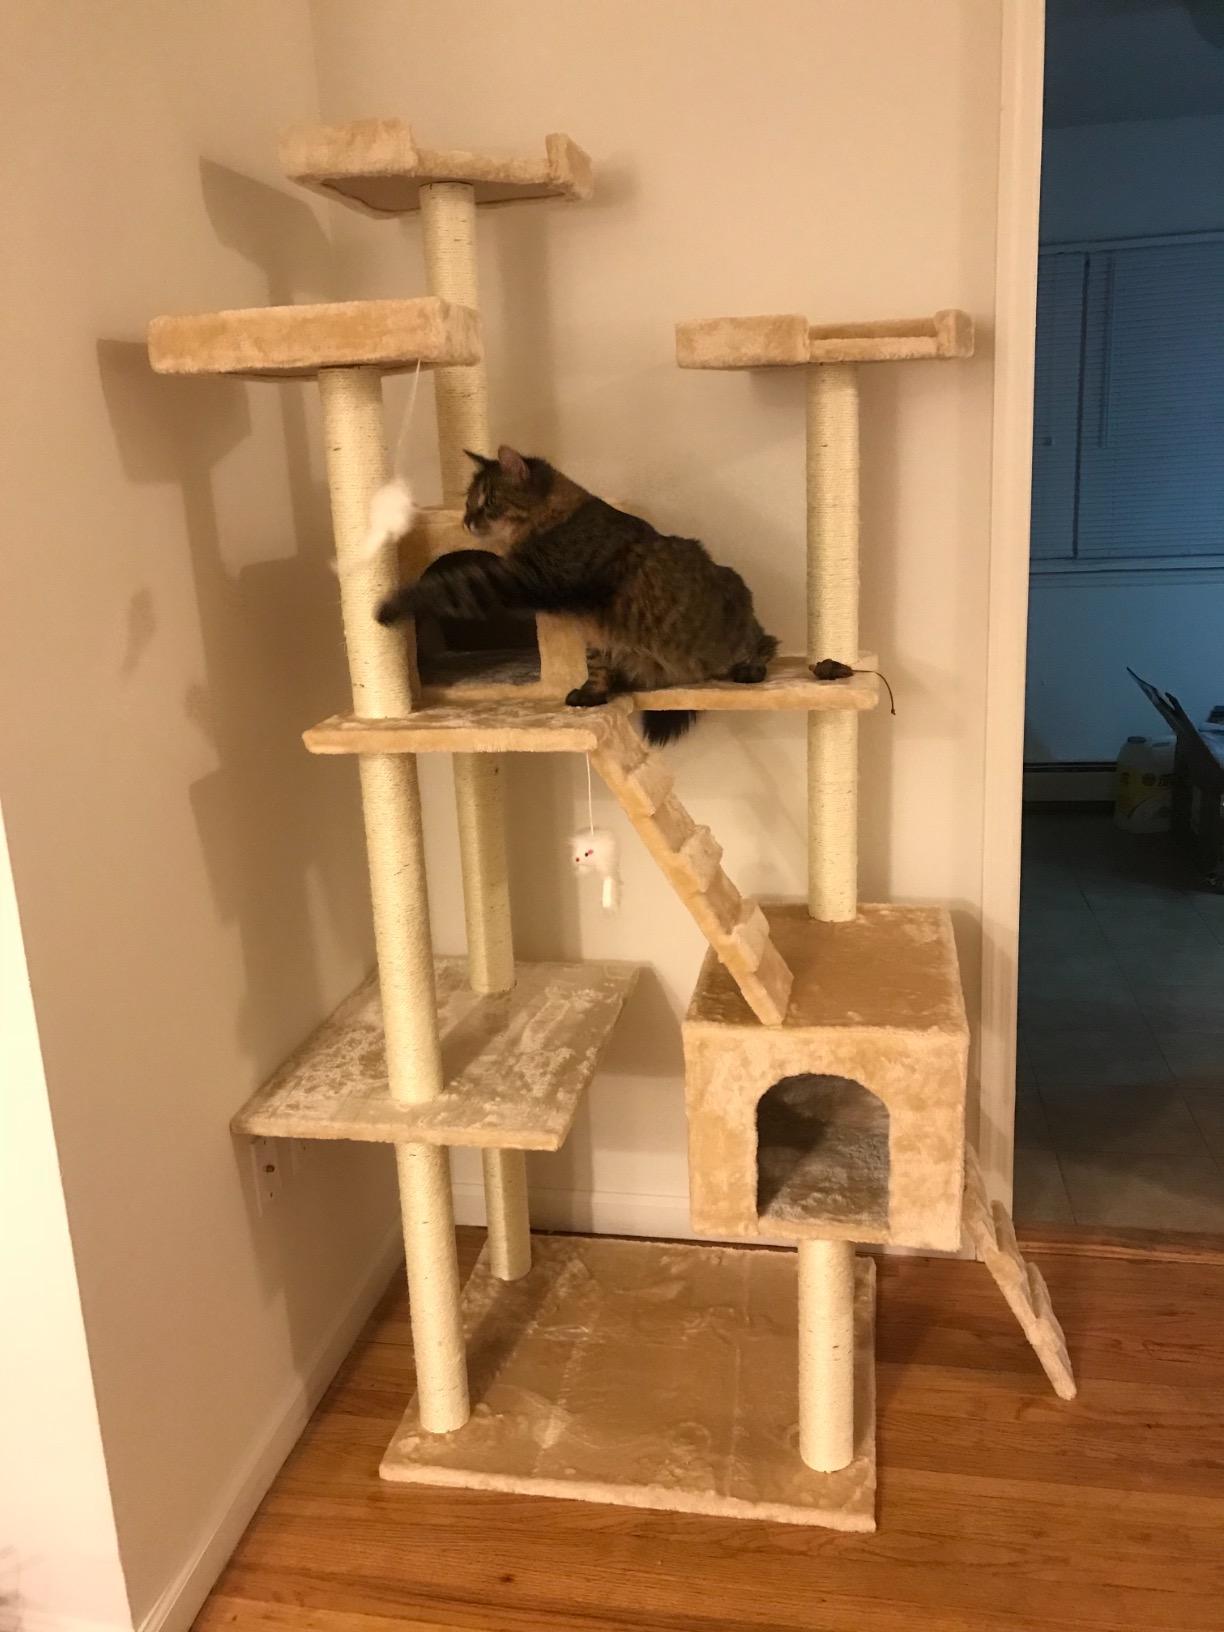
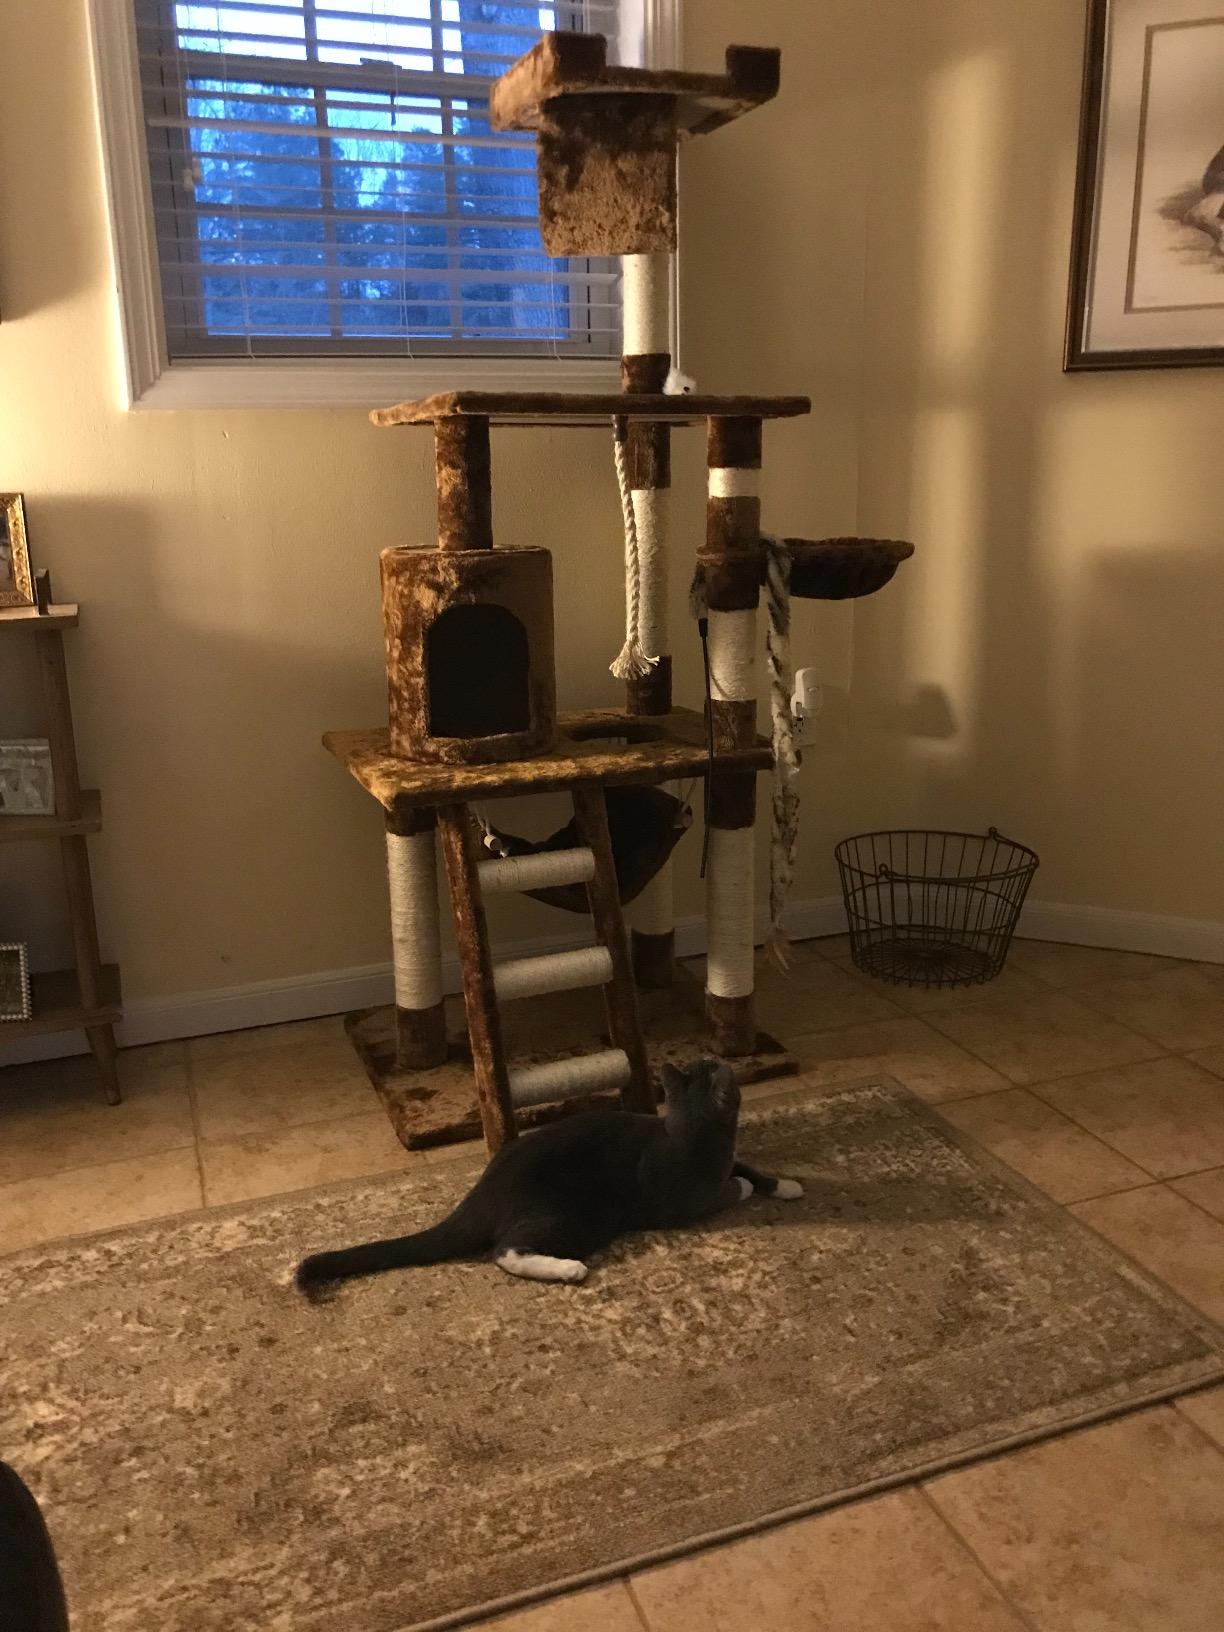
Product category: items_cat tree
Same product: no